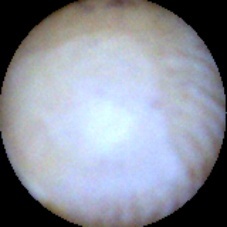
Label: Intact